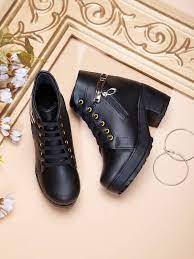
Label: Boat